Sandeep Ranade

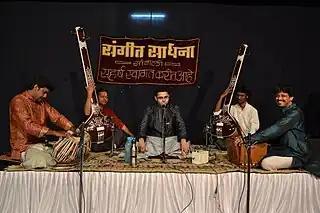

Sandeep Ranade (alias "Naadrang"; born 1981) is an Indian Classical singer and software engineer from Pune. His composition about coronavirus, "Na Corona Karo," was shared extensively on social media. In 2021, he won an Apple Design Award for his app, NaadSadhana.